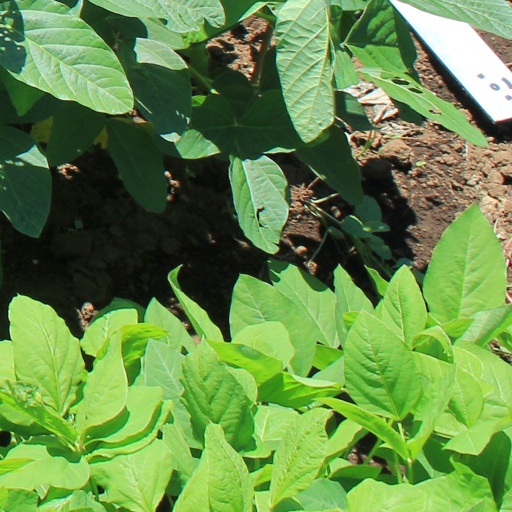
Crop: soybean